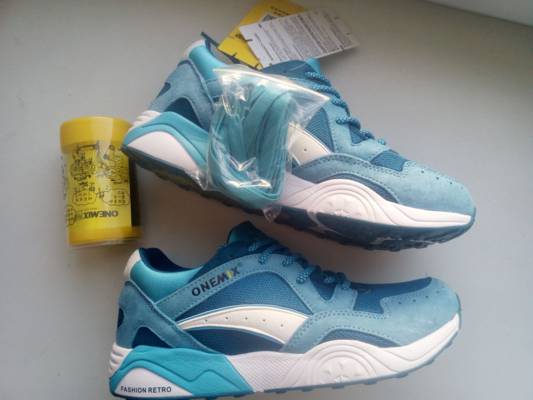
Waste category: shoes